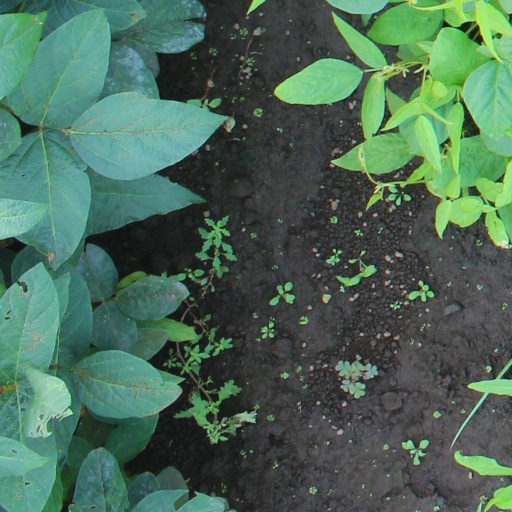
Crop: soybean